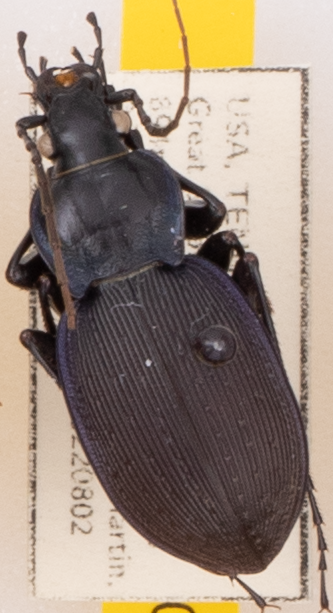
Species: Carabus goryi
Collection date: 2022-08-02
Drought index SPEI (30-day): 1.69
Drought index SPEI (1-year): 1.16
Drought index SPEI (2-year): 1.642